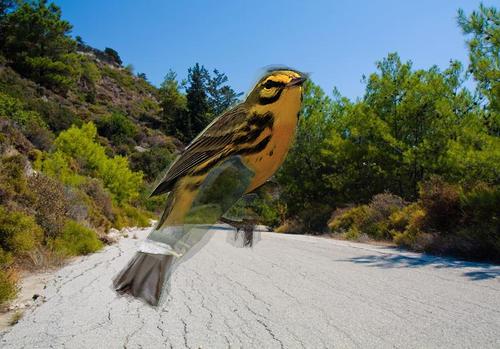
Bird species: Prairie_Warbler
Bird type: landbird
Background: land